Point of Pines Sites

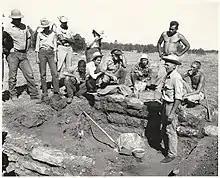
Hugh Carson Cutler at Point of Pines Field School

The Point of Pines Sites are a set of archaeological sites on the San Carlos Apache Indian Reservation in the U.S. state of Arizona. Located around the settlement of Point of Pines, they are significant for associations with Ancestral Pueblo, Mogollon and Hohokam cultures. The sites were chosen as a field school location by Dr. Emil Haury because of the unusual presence of all three major prehistoric cultures of Arizona. The field school ran from 1946 to 1960, collecting large amounts of evidence from numerous sites. The site were collectively declared a National Historic Landmark in 1964. American anthropologist Richard B. Woodbury participated in the field school.